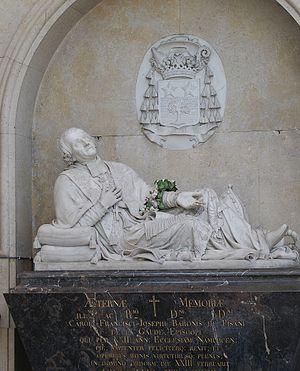
Cathédrale de St-Aubain (Namur) - Mausolée de Mgr. Charles-François-Joseph Pisani de la Gaude
La cathédrale Saint-Aubain de Namur est un édifice religieux catholique qui est l'église épiscopale et siège du diocèse de Namur. Commencée en 1751, son édification se termine en 1767. La consécration a eu lieu le 20 septembre 1772. Son saint patron est Alban de Mayence. Elle est inscrite au patrimoine majeur de Wallonie.
Charles-François-Joseph Pisani de La Gaude, né à Aix-en-Provence le 4 mars 1743 et décédé à Namur le 23 février 1826 est le dix-septième évêque du diocèse de Namur de 1804 à sa mort.